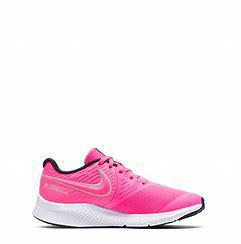
Brand: Nike
Model: Star Runner 2